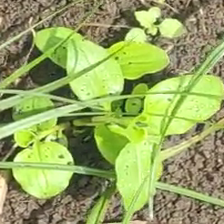
Weed species: Kena_(Commplina_benghalensio)